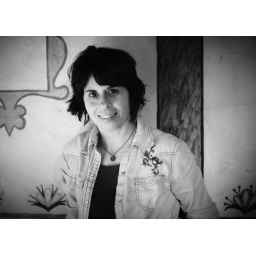
Christina in black & white